Hermann von Schrötter

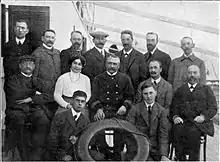
1910 journey to Tenerife, Schrötter in back row, far right.

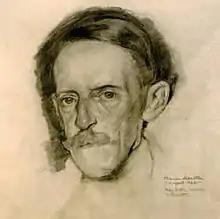
Hermann von Schrötter. 5. August 1922. Portrait gezeichnet von Hans von Schrötter (Familienbesitz). © B. Mader.

He studied medicine and natural sciences at the Universities of Vienna and Strasbourg, earning his medical degree in 1894, and during the following year receiving his doctorate of philosophy. Afterwards he worked under Carl Gussenbauer (1842–1903) at the University Hospital in Vienna and was an assistant to his father at the clinic of internal medicine. In the mid-1890s with physiologist Nathan Zuntz (1847–1920) and others, he began investigations involving physiological effects on the body associated with air pressure and altitude change. In 1896 made the first in a series of several high-altitude balloon ascents.